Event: Nepal Earthquake
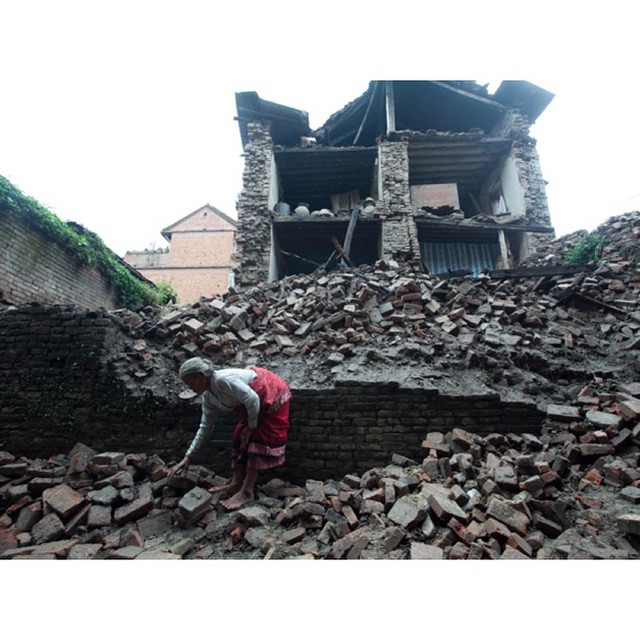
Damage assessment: damage